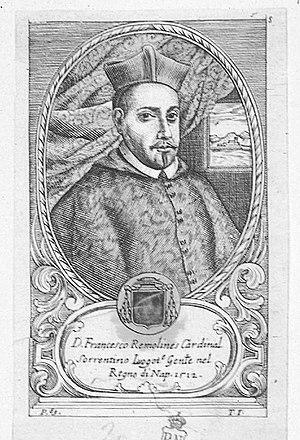
Francisco de Remolins, le cardinal de Sorrente est un cardinal espagnol du début du XVIᵉ siècle.